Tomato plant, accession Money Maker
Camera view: vertical (180 deg); turntable rotation: 300 degrees
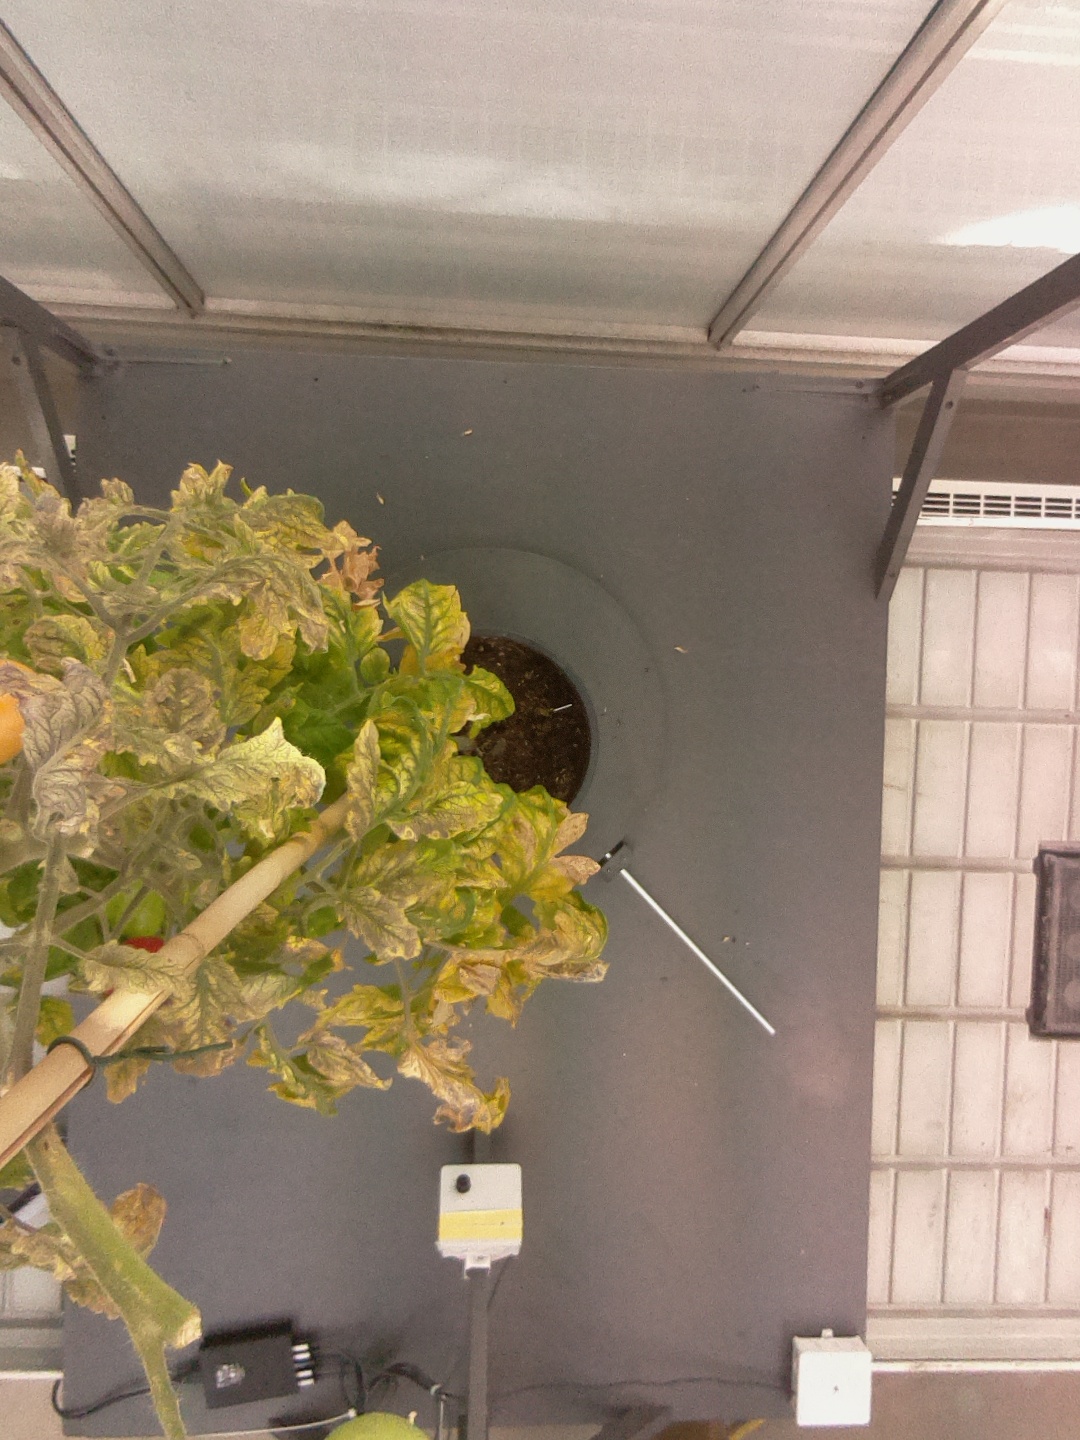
BBCH growth stage 82: 20%-30% of fruits show typical fully ripe color